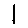
Label: 1